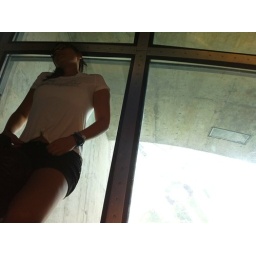
View through the glass floor in the CN Tower